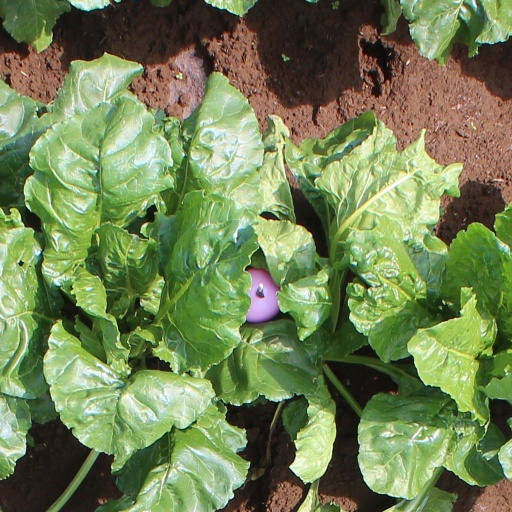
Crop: sugar beet